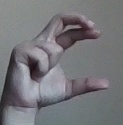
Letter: thal